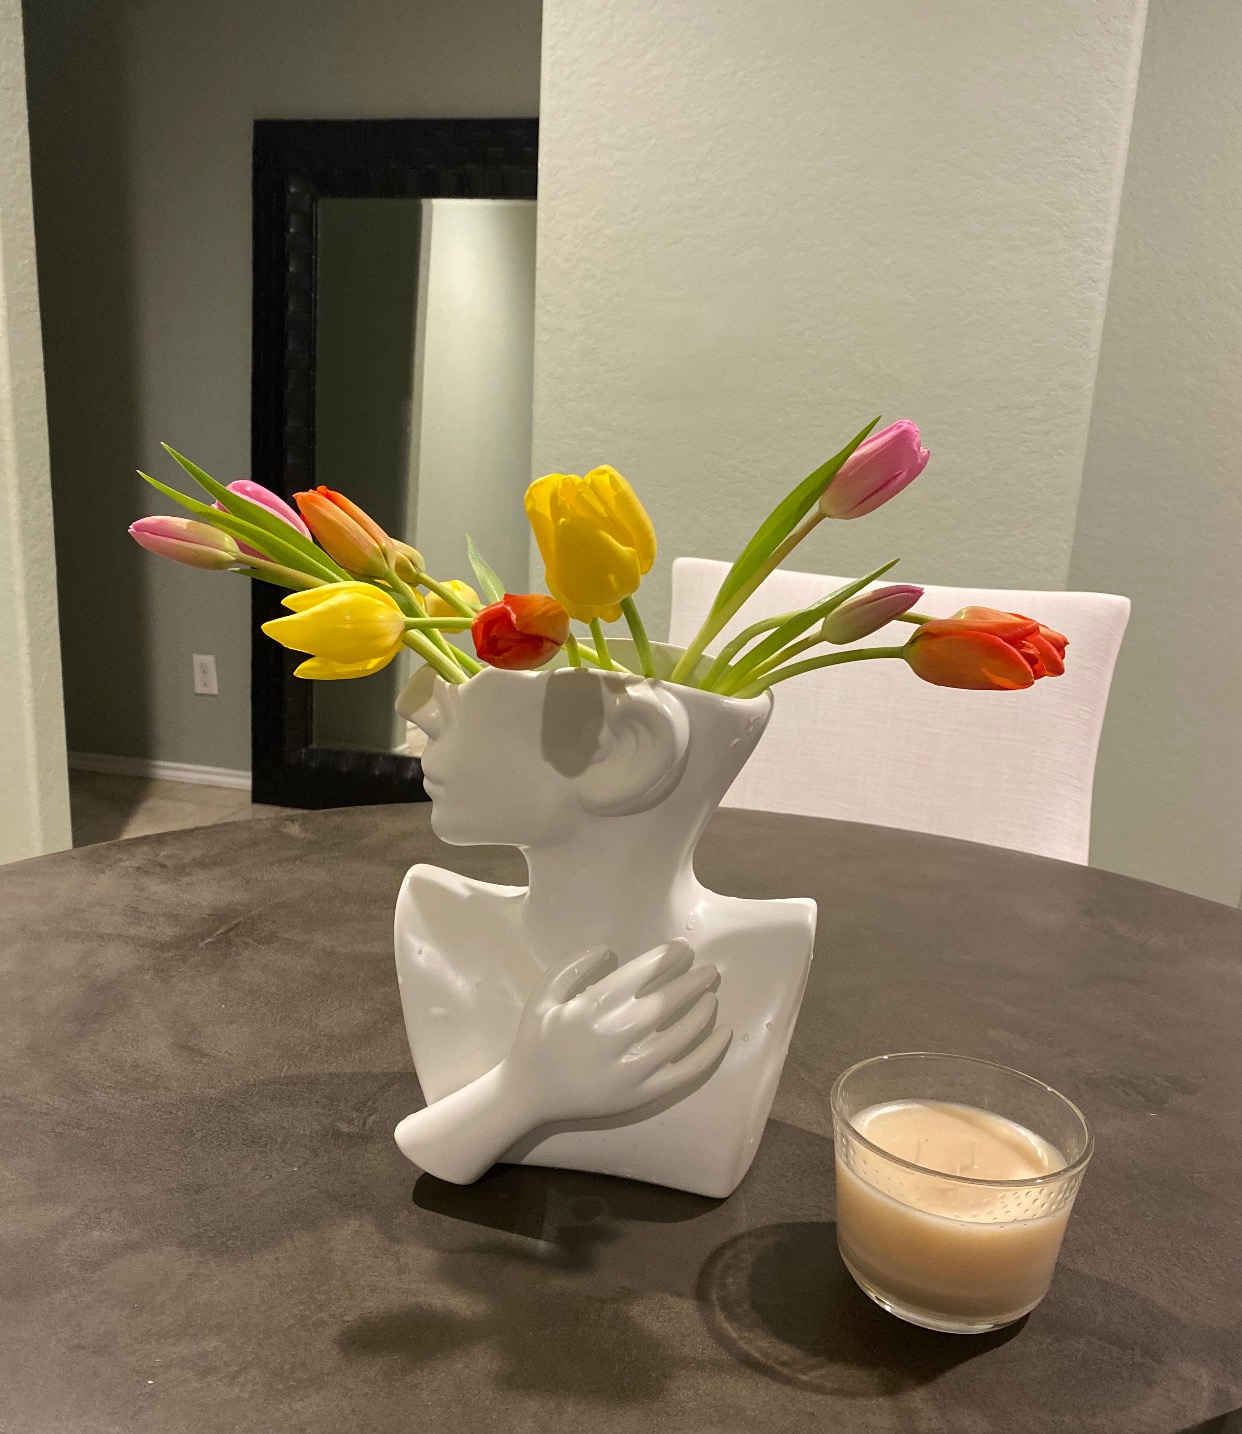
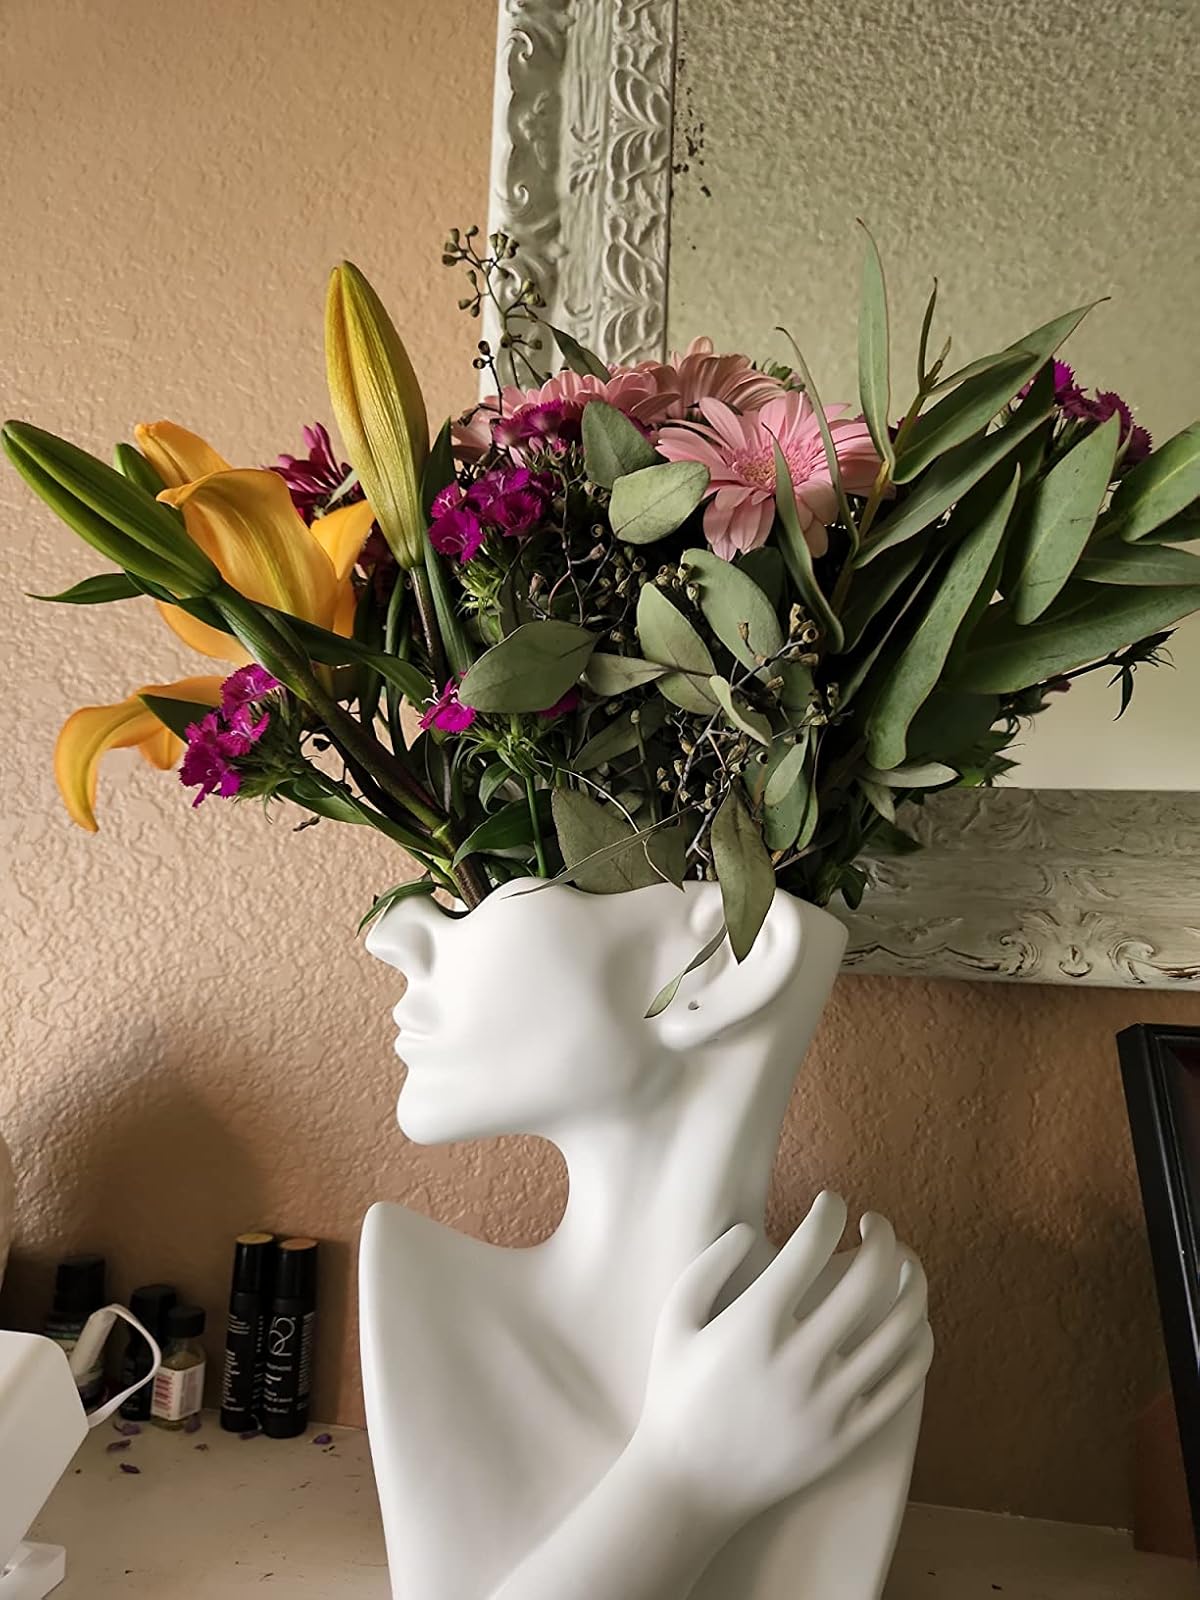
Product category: vase
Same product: yes